Crowmoor

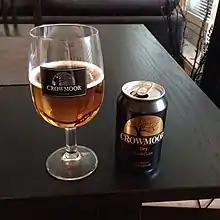
Crowmoor cider poured into a glass.

Crowmoor is a Finnish brand of dry English-type cider produced by Sinebrychoff, developed in Finland and produced at the Sinebrychoff brewery in Kerava. Crowmoor was launched in 2002. The product line includes the dry apple cider Crowmoor Dry Apple, the very dry and acidic apple cider Extra Dry Apple and Dark Apple. In 2016 the product line was expanded by the new country cider series Hazy & Sour, which partly uses unfiltered apple juice, making the drink naturally hazy. The alcohol content of the cider is 4.7 percent.